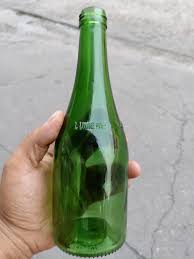
Label: glass